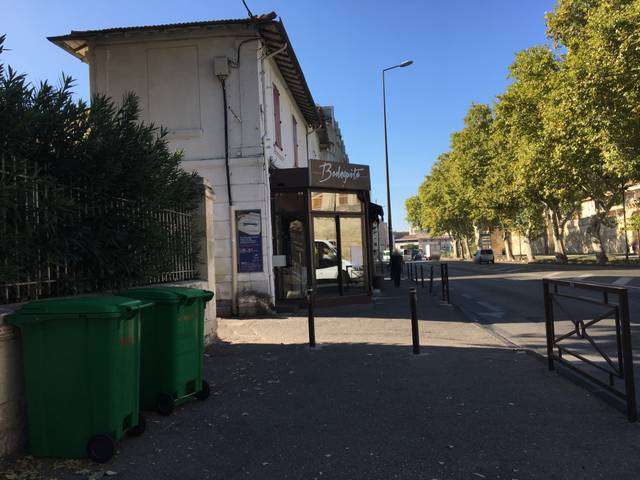
Region: France
Coordinates: 43.946, 4.817